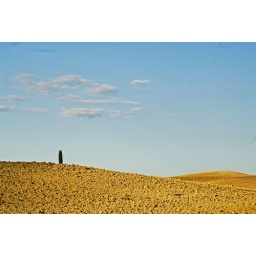
Plowed field and lone cypress tree in Tuscany